Clif Bar

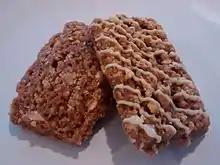
Two Clif Bars

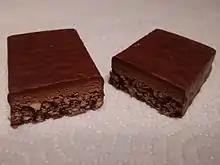
Clif Builder's Bar, a protein bar

In addition to its signature original Clif Bar, the company produces a variety of energy bars tailored to women, children, and other markets, a sports drink, and fruit-based items such as fruit ropes. In 2014, the company unveiled four gel-like squeezable 'energy foods' that were expanded in early 2016 to encompass six flavors. All products use organic ingredients. Seventy percent of the company's purchased ingredients are certified organic.